Donna Vekić

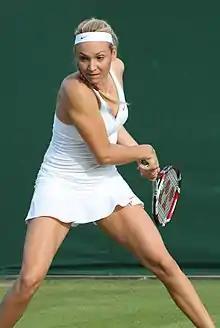
Vekić at the 2013 Wimbledon Championships

Vekić is a member of the Croatia Fed Cup team. In February 2012, she played three rubbers at the tournament, including helping her country to a 2–0 win over Bosnia and Herzegovina.